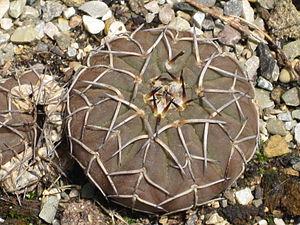
Gymnocalycium est un genre de la famille des cactus composé de 70 espèces environ.